Laboratory

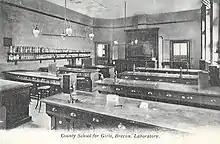
Laboratory, Brecon County School for Girls

Despite the underlying notion of the lab as a confined space for experts, the term "laboratory" is also increasingly applied to workshop spaces such as Living Labs, Fab Labs, or Hackerspaces, in which people meet to work on societal problems or make prototypes, working collaboratively or sharing resources. This development is inspired by new, participatory approaches to science and innovation and relies on user-centred design methods and concepts like Open innovation or User innovation. One distinctive feature of work in Open Labs is the phenomenon of translation, driven by the different backgrounds and levels of expertise of the people involved.